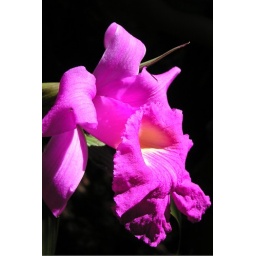
A wild orchid in the cloud forest illuminated by sunlight.